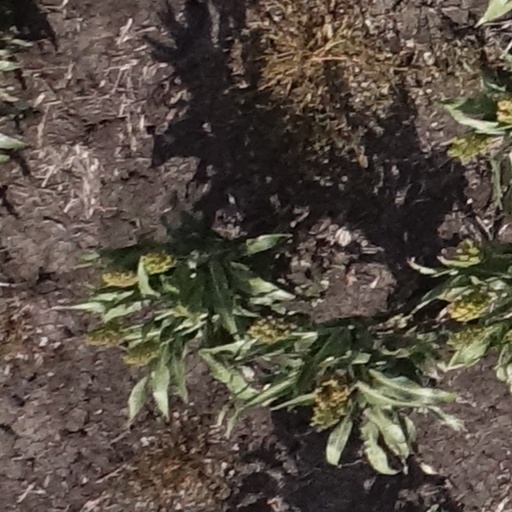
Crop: sorghum